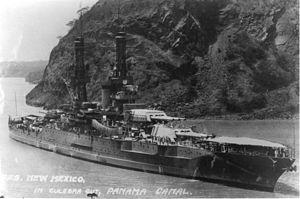
"La coupe Gaillard ou coupe Culebra est le nom donné à une vallée artificielle percée à travers le Panama, formant une partie du canal de Panama reliant l'océan Pacifique au lac Gatún. Elle mesure 12,6 km de long, depuis les écluses ""Pedro Miguel"" du côté de l'océan Pacifique jusqu'au bras de la rivière Chagres menant au lac, avec un niveau moyen de 26 m au-dessus du niveau des deux océans qui sont reliés.